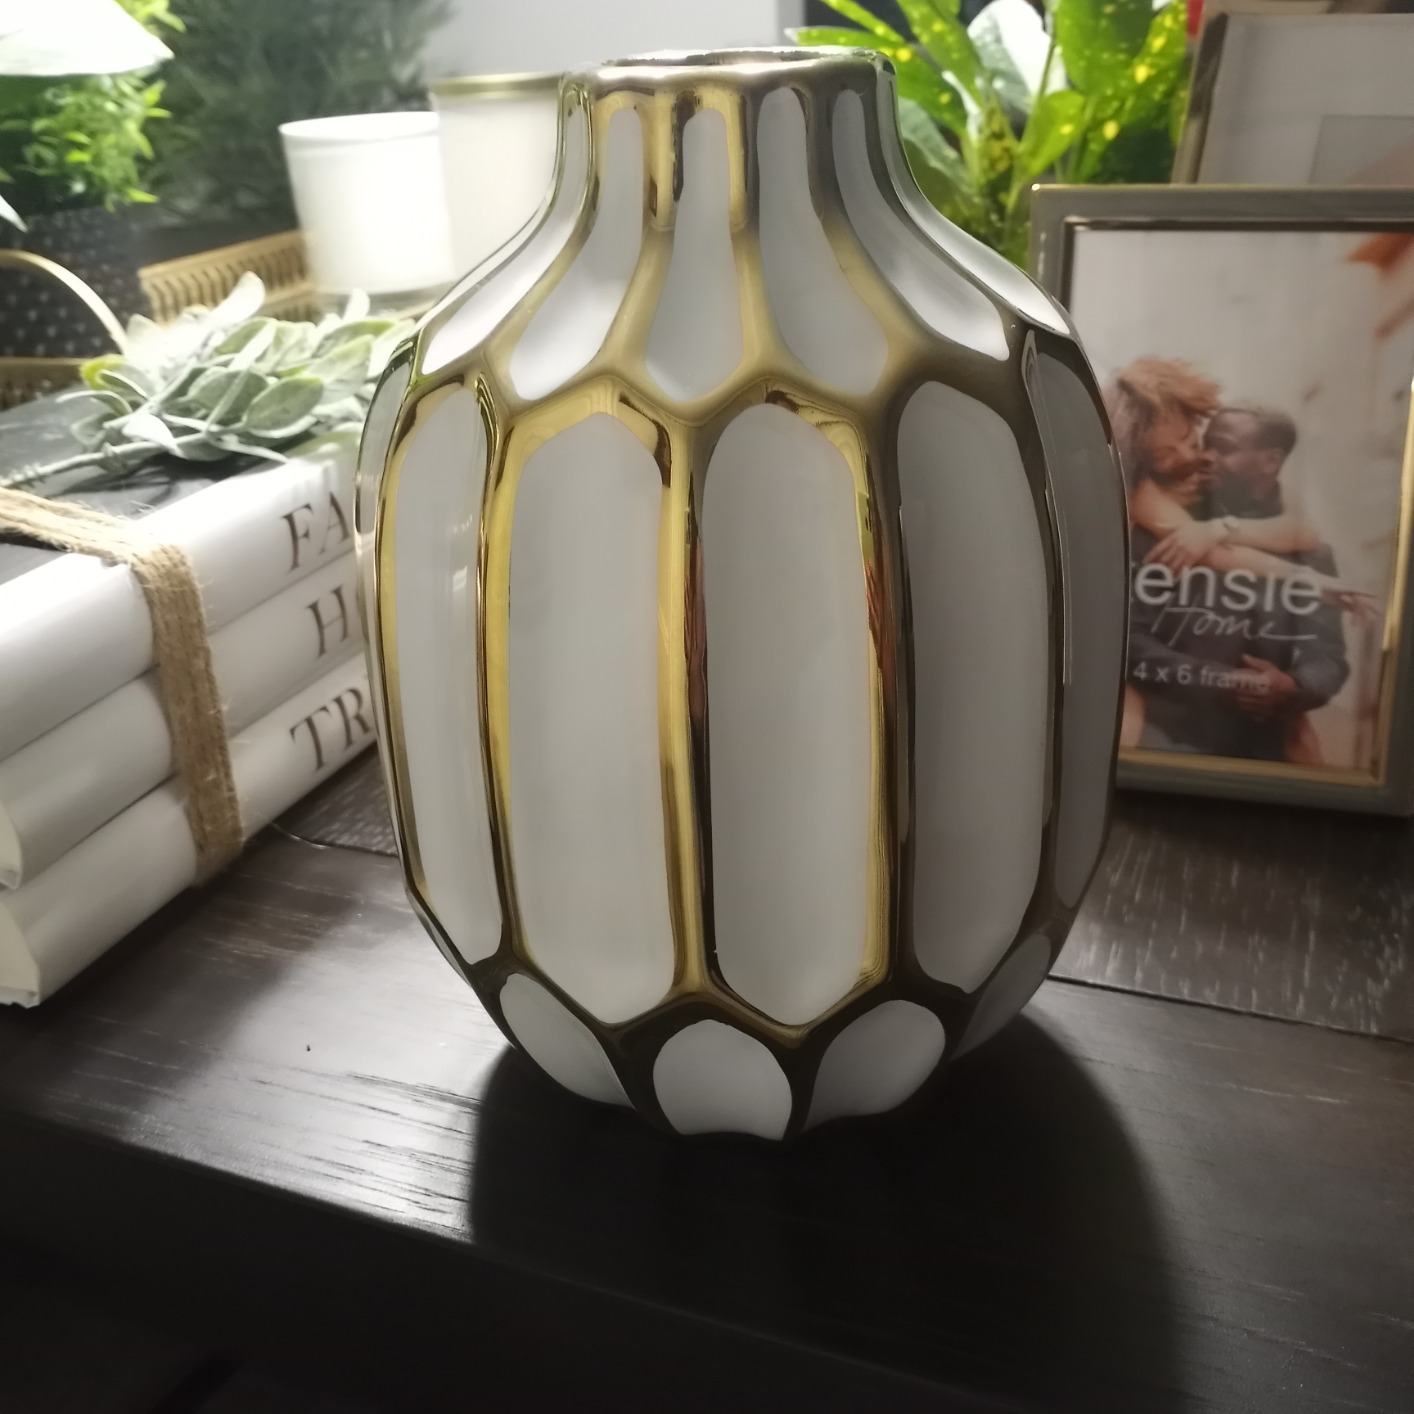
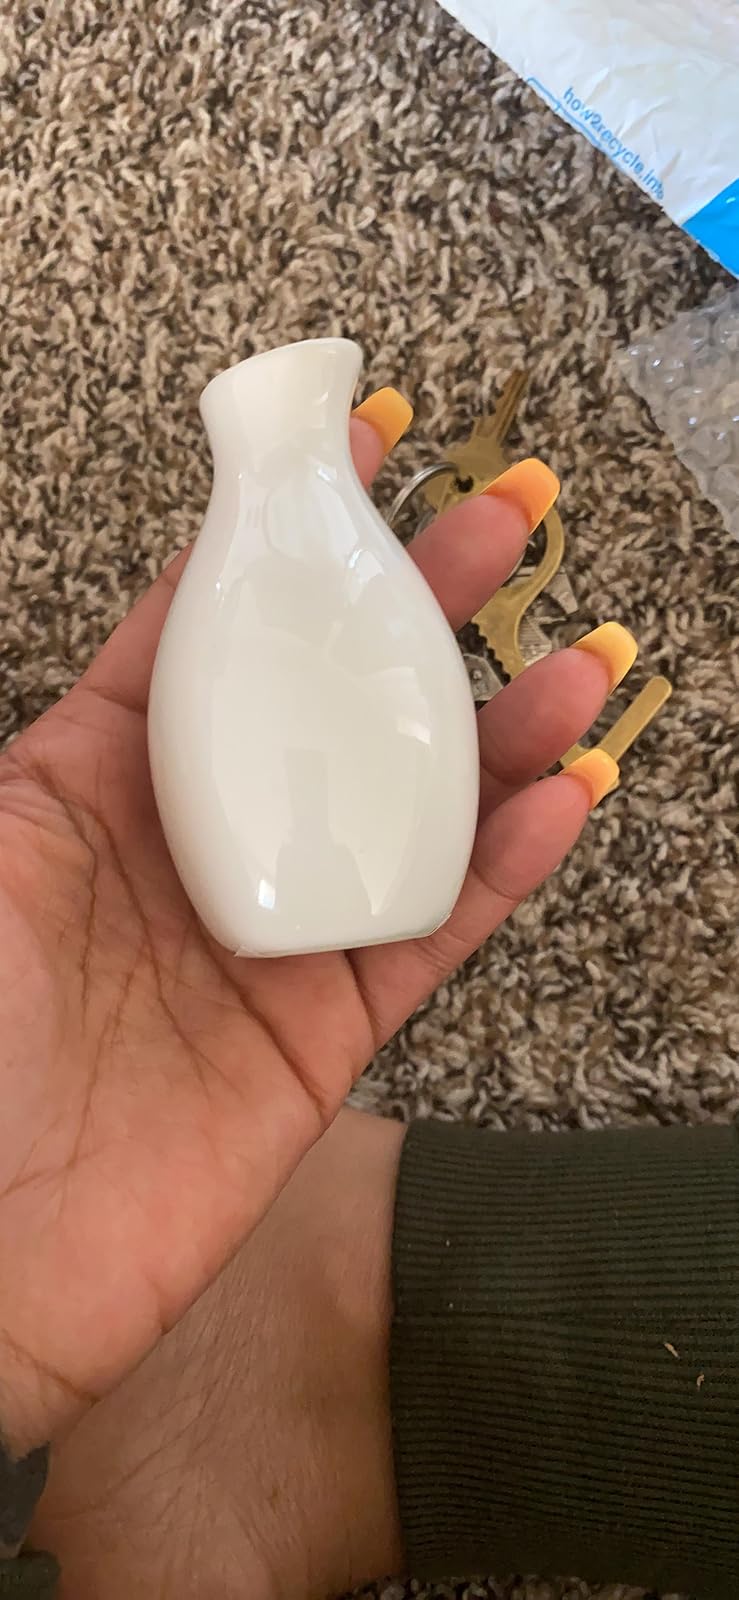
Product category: vase
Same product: no